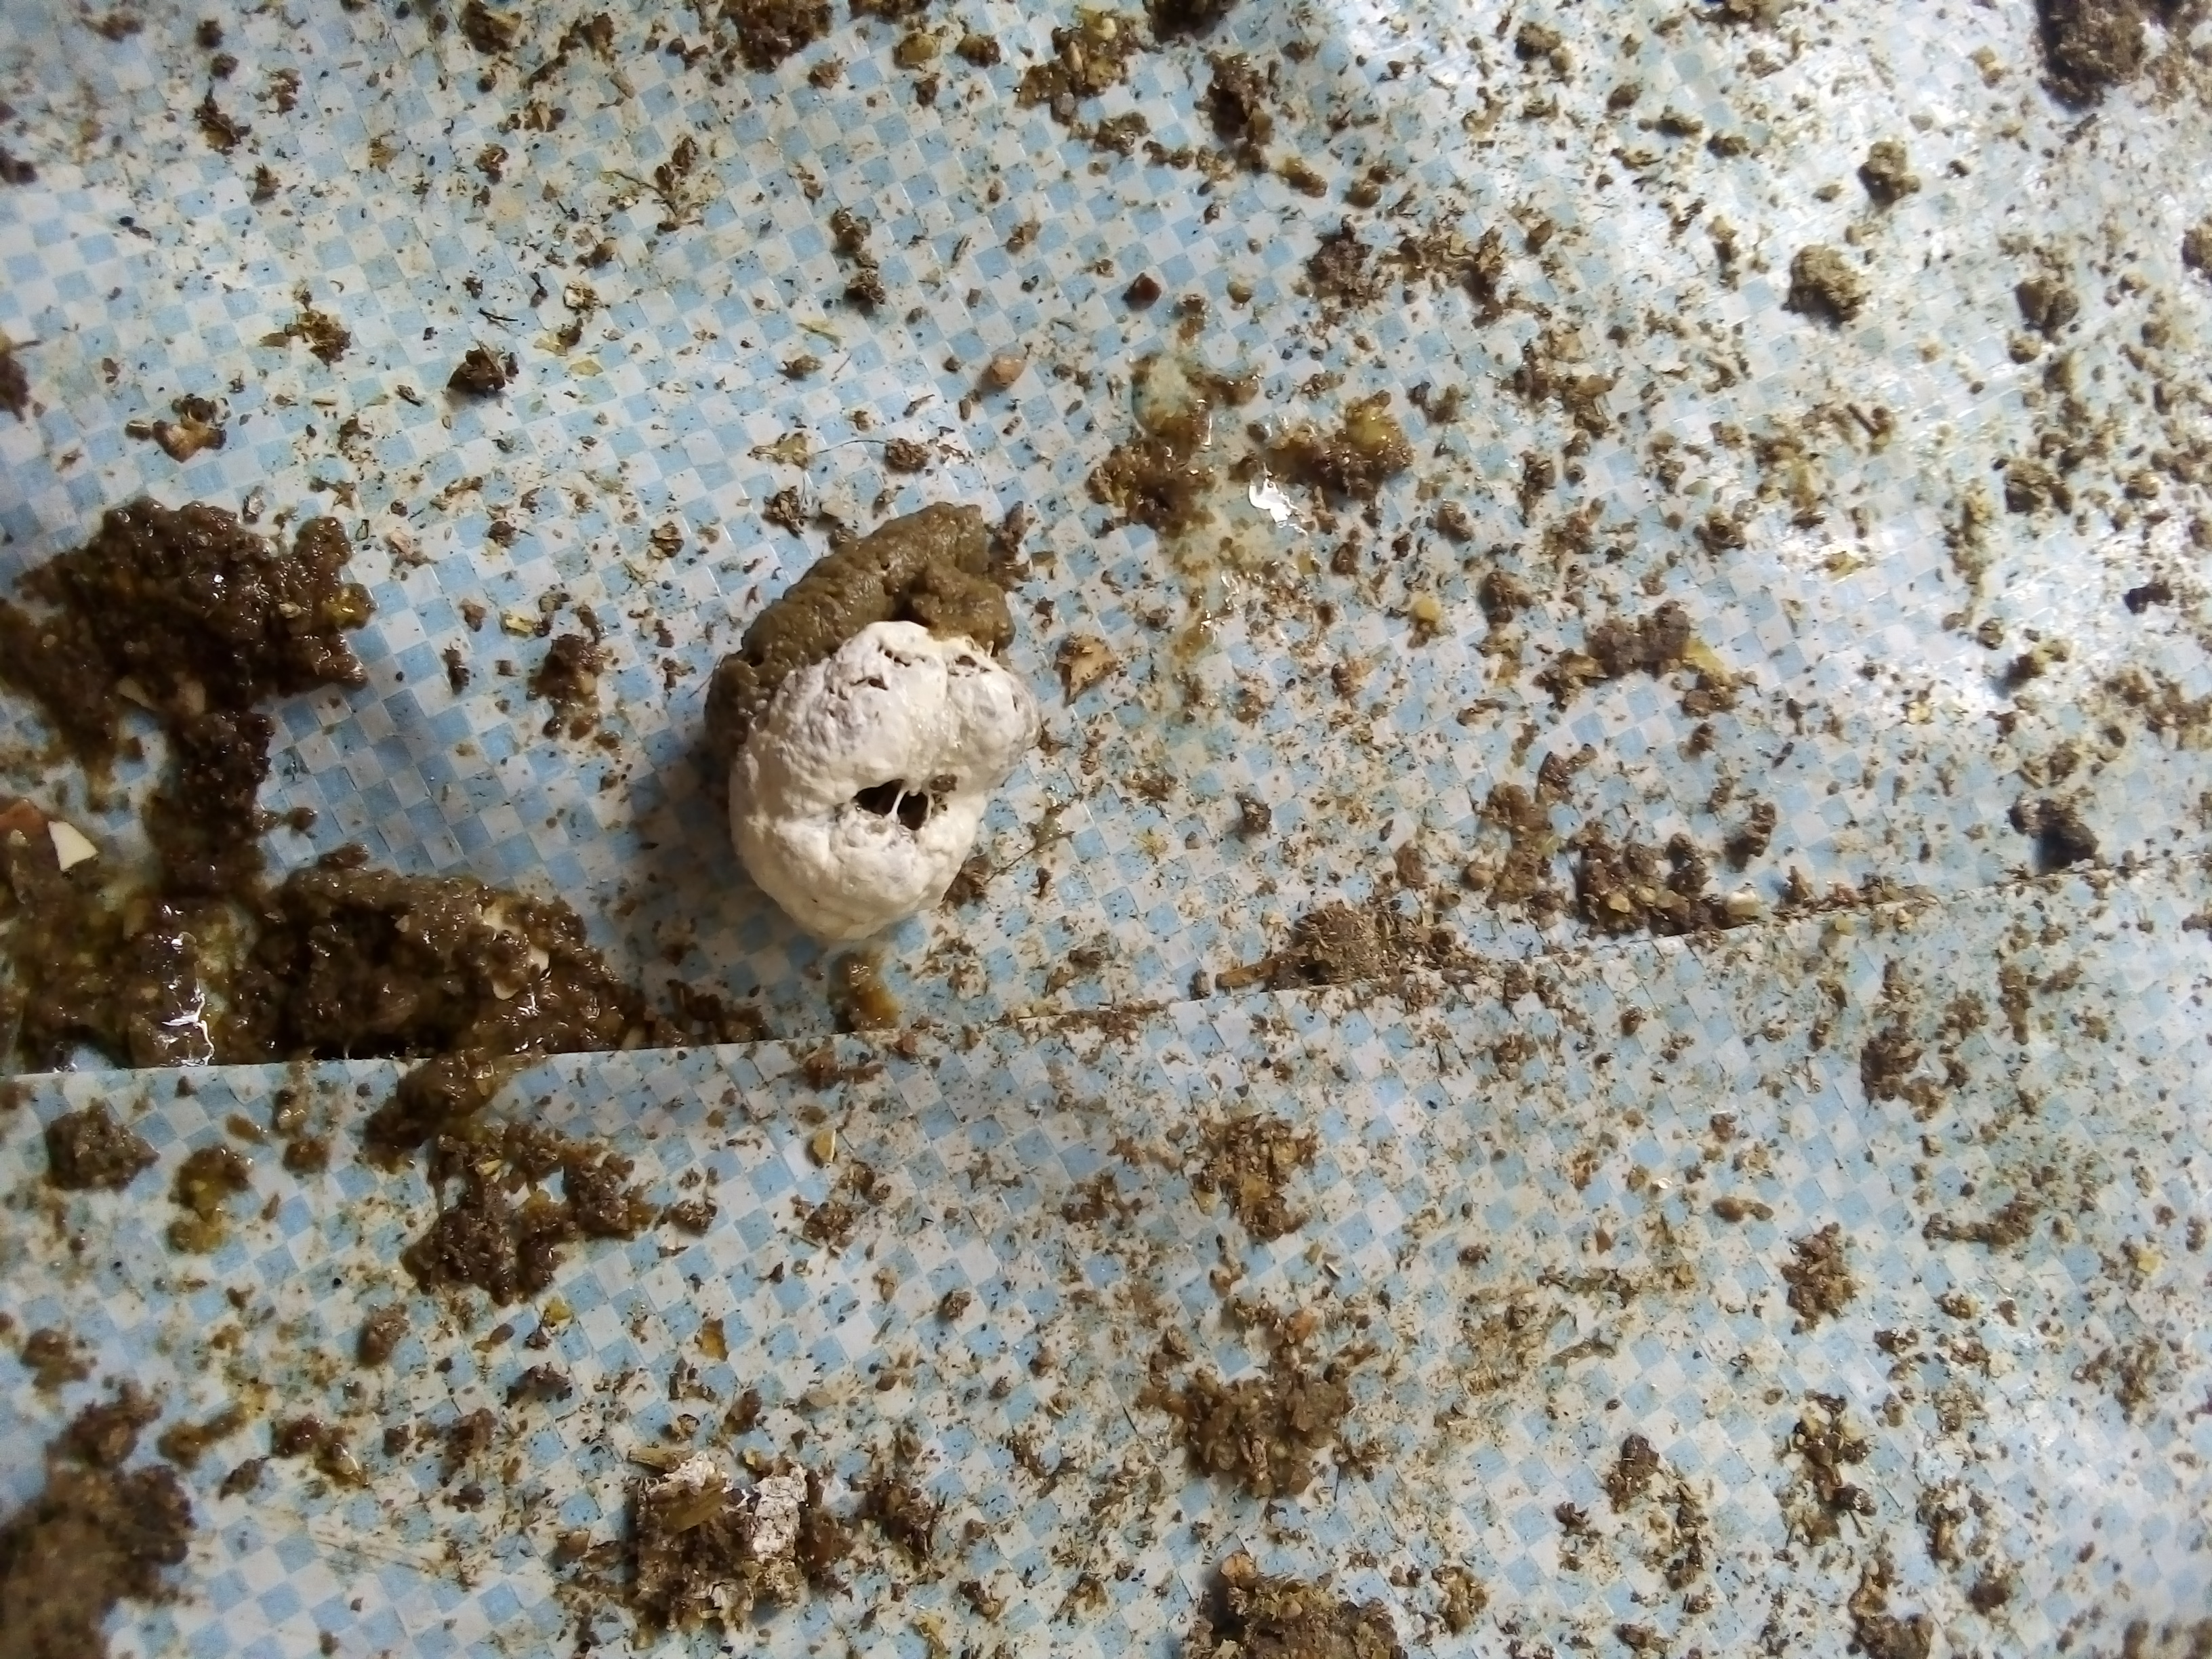
PCR-confirmed diagnosis: Salmonella